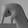
ASL letter: Q